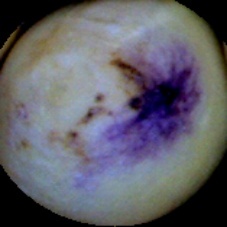
Label: Spotted